Thomas Hunter (dentist)

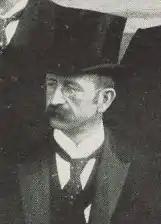
Hunter in 1905

Sir Thomas Anderson Hunter (10 February 1863 – 29 December 1958) was a New Zealand dentist and public health administrator. He was born in Dunedin, New Zealand on 10 February 1863.